Bloodbeat

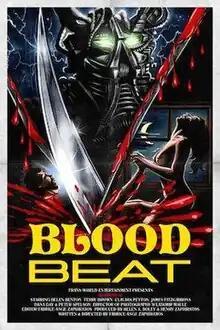
Promotional release poster

Bloodbeat (also spelled Blood Beat) is a 1983 supernatural slasher film written and directed by Fabrice-Ange Zaphiratos and starring Helen Benton, Terry Brown, Claudia Peyton, James Fitzgibbons, and Dana Day. The plot focuses on a young couple attending a family gathering for Christmas in a rural home when a spirit wearing samurai armor begins killing members of the family—two of whom have psychic abilities—and their neighbors.